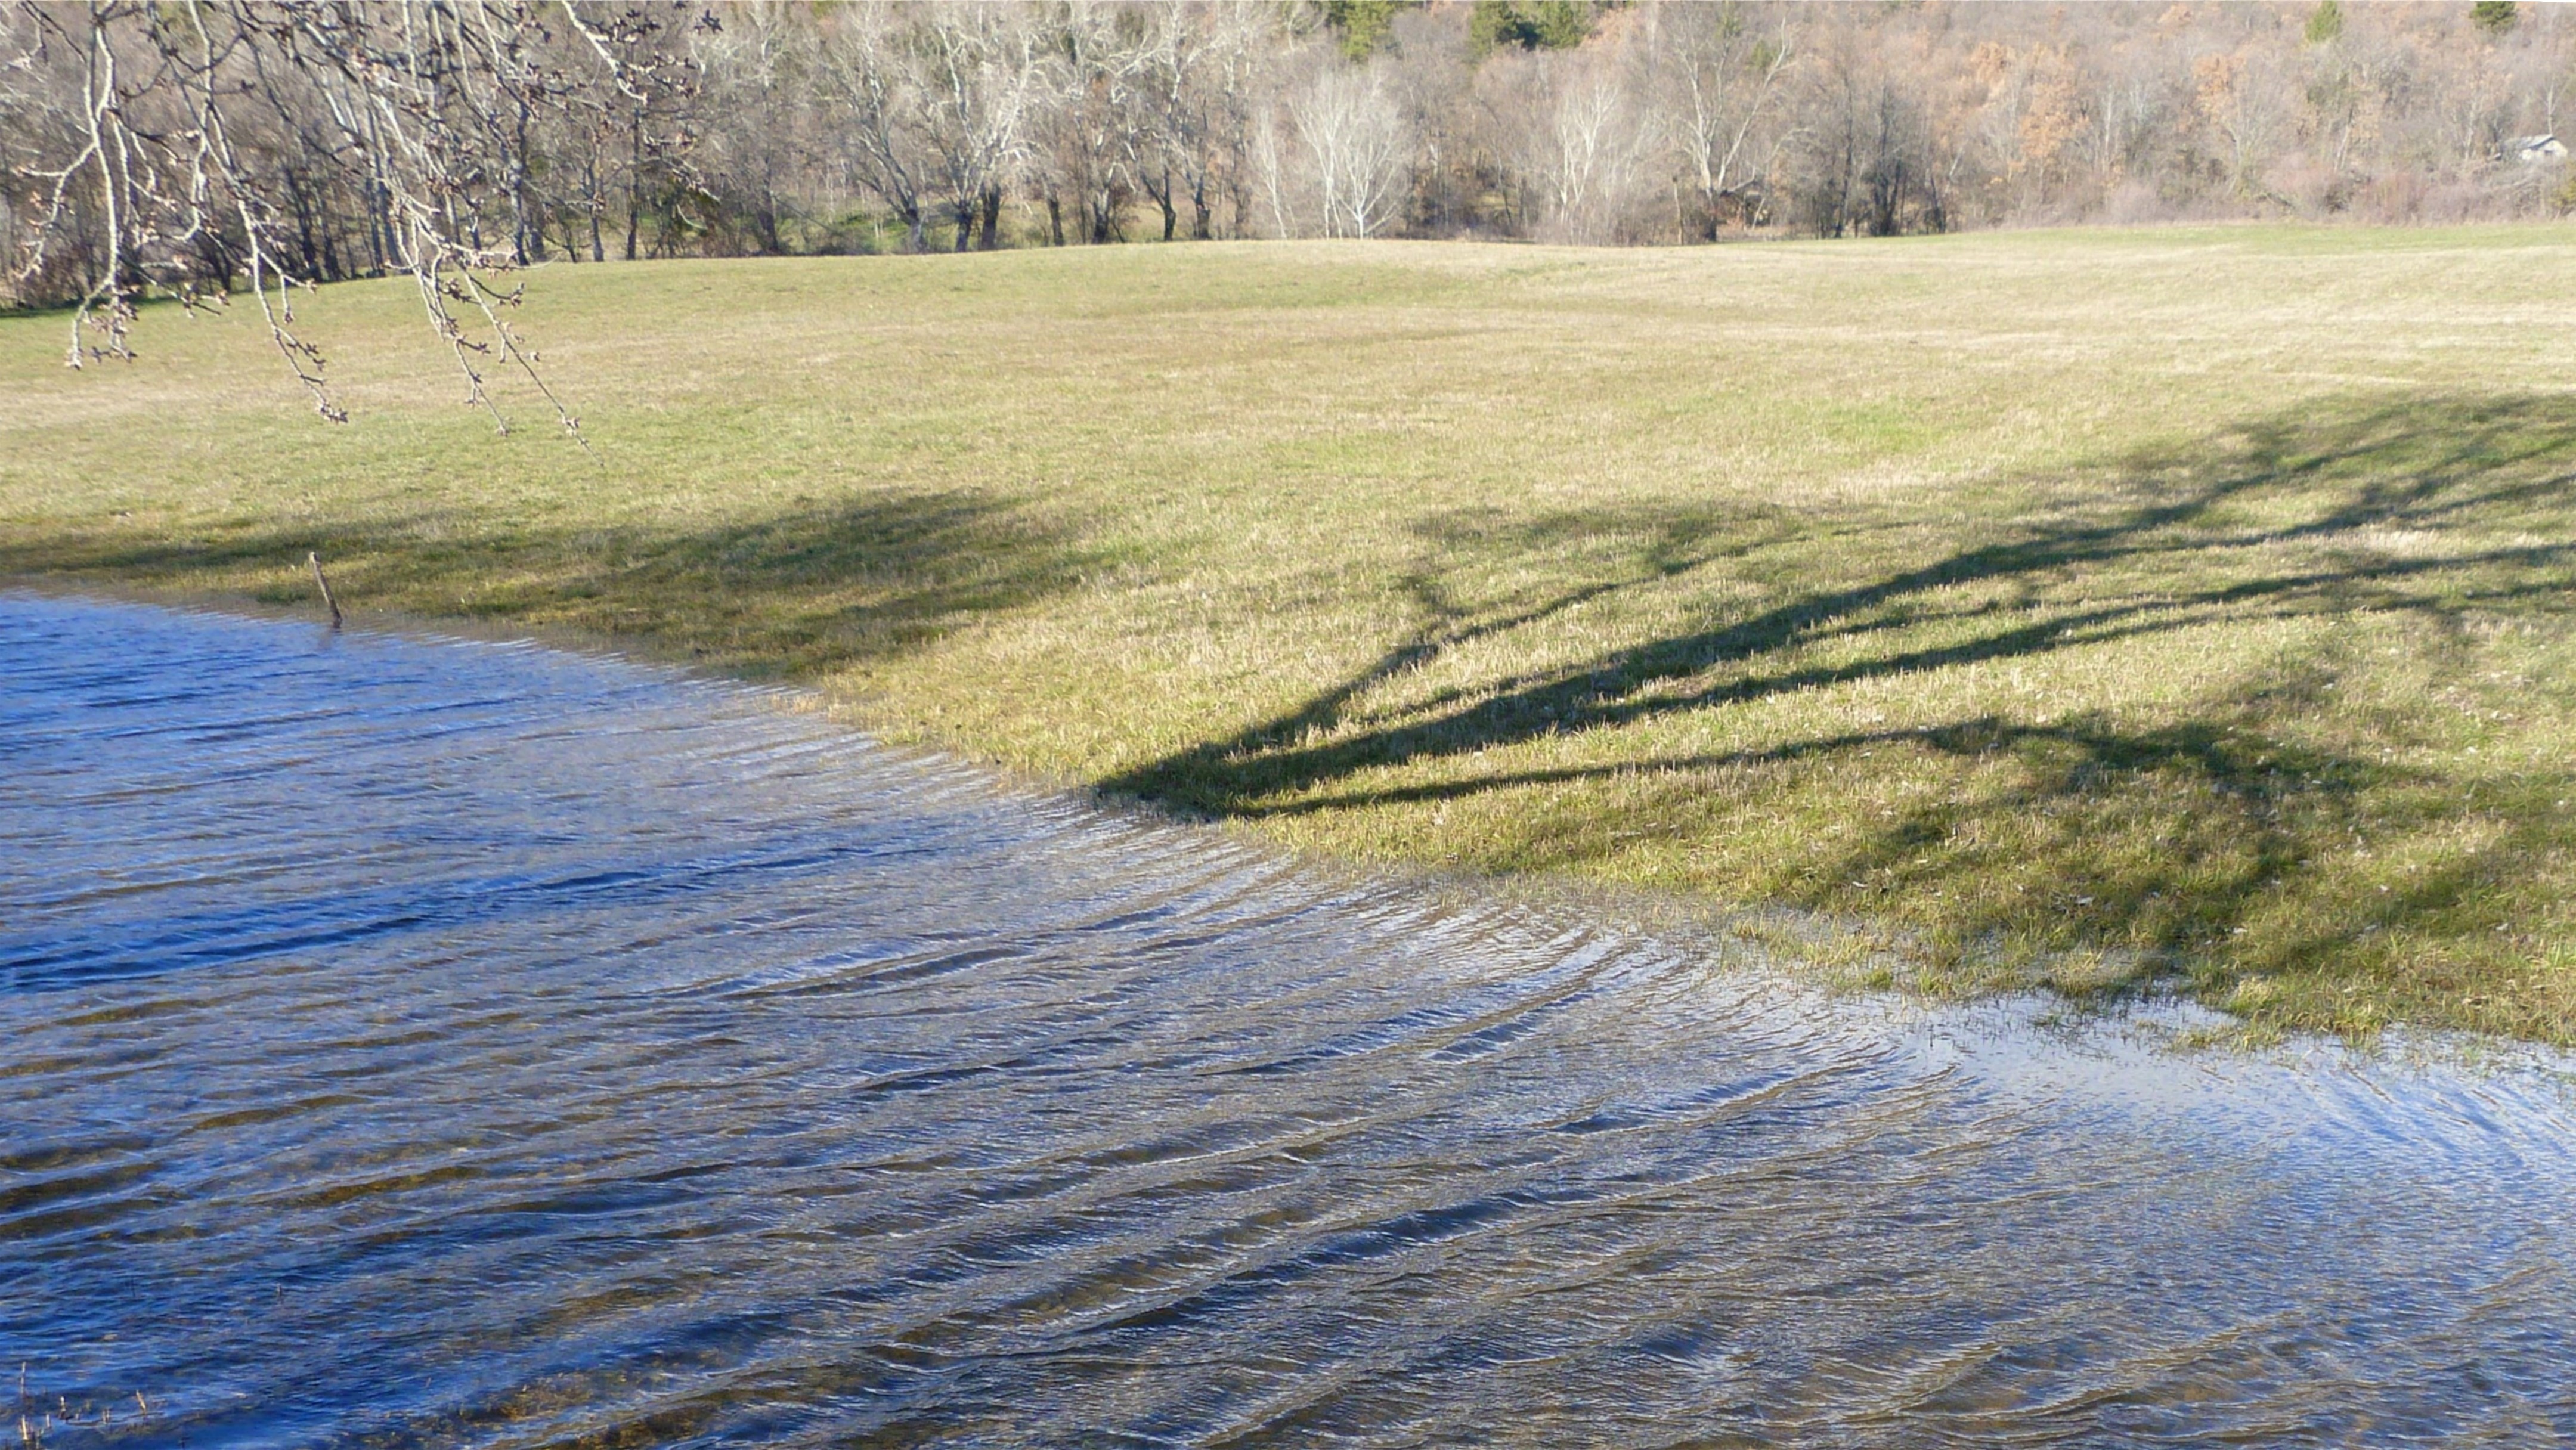
water, nature, grass, marsh, field, lawn, lake, pond, reflection, reservoir, waterway, shadows, grassland, landscapes, wetland, habitat, tundra, natural environment, grass family